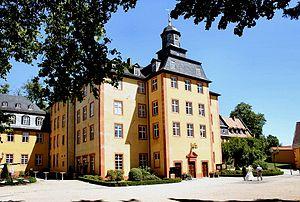
Gedern est une municipalité allemande située dans le land de la Hesse et l'arrondissement de Wetterau.